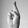
ASL letter: R